Robert Hamilton (surgeon)

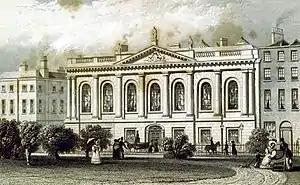
"The College of Surgeons, Dublin". 1837.

Robert Hamilton (died c. 1832) was the president of the Royal College of Surgeons in Ireland (RCSI) in 1805.